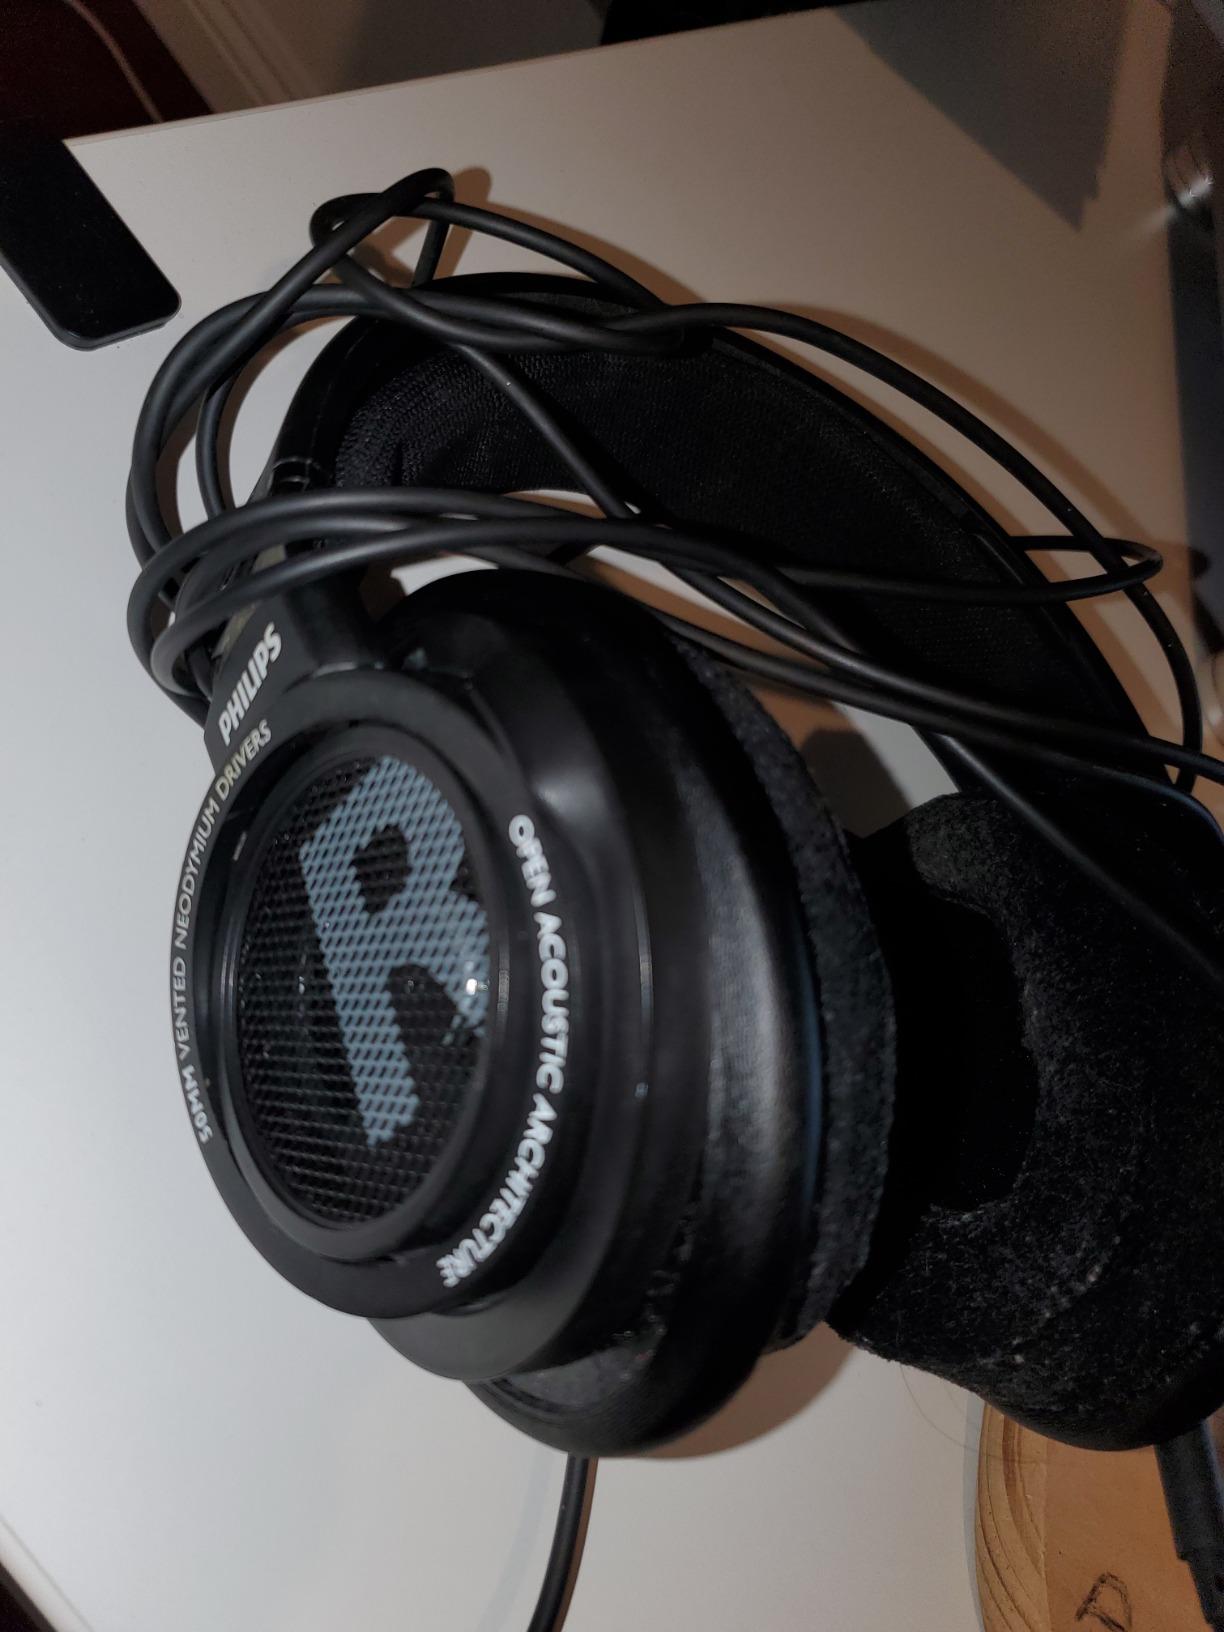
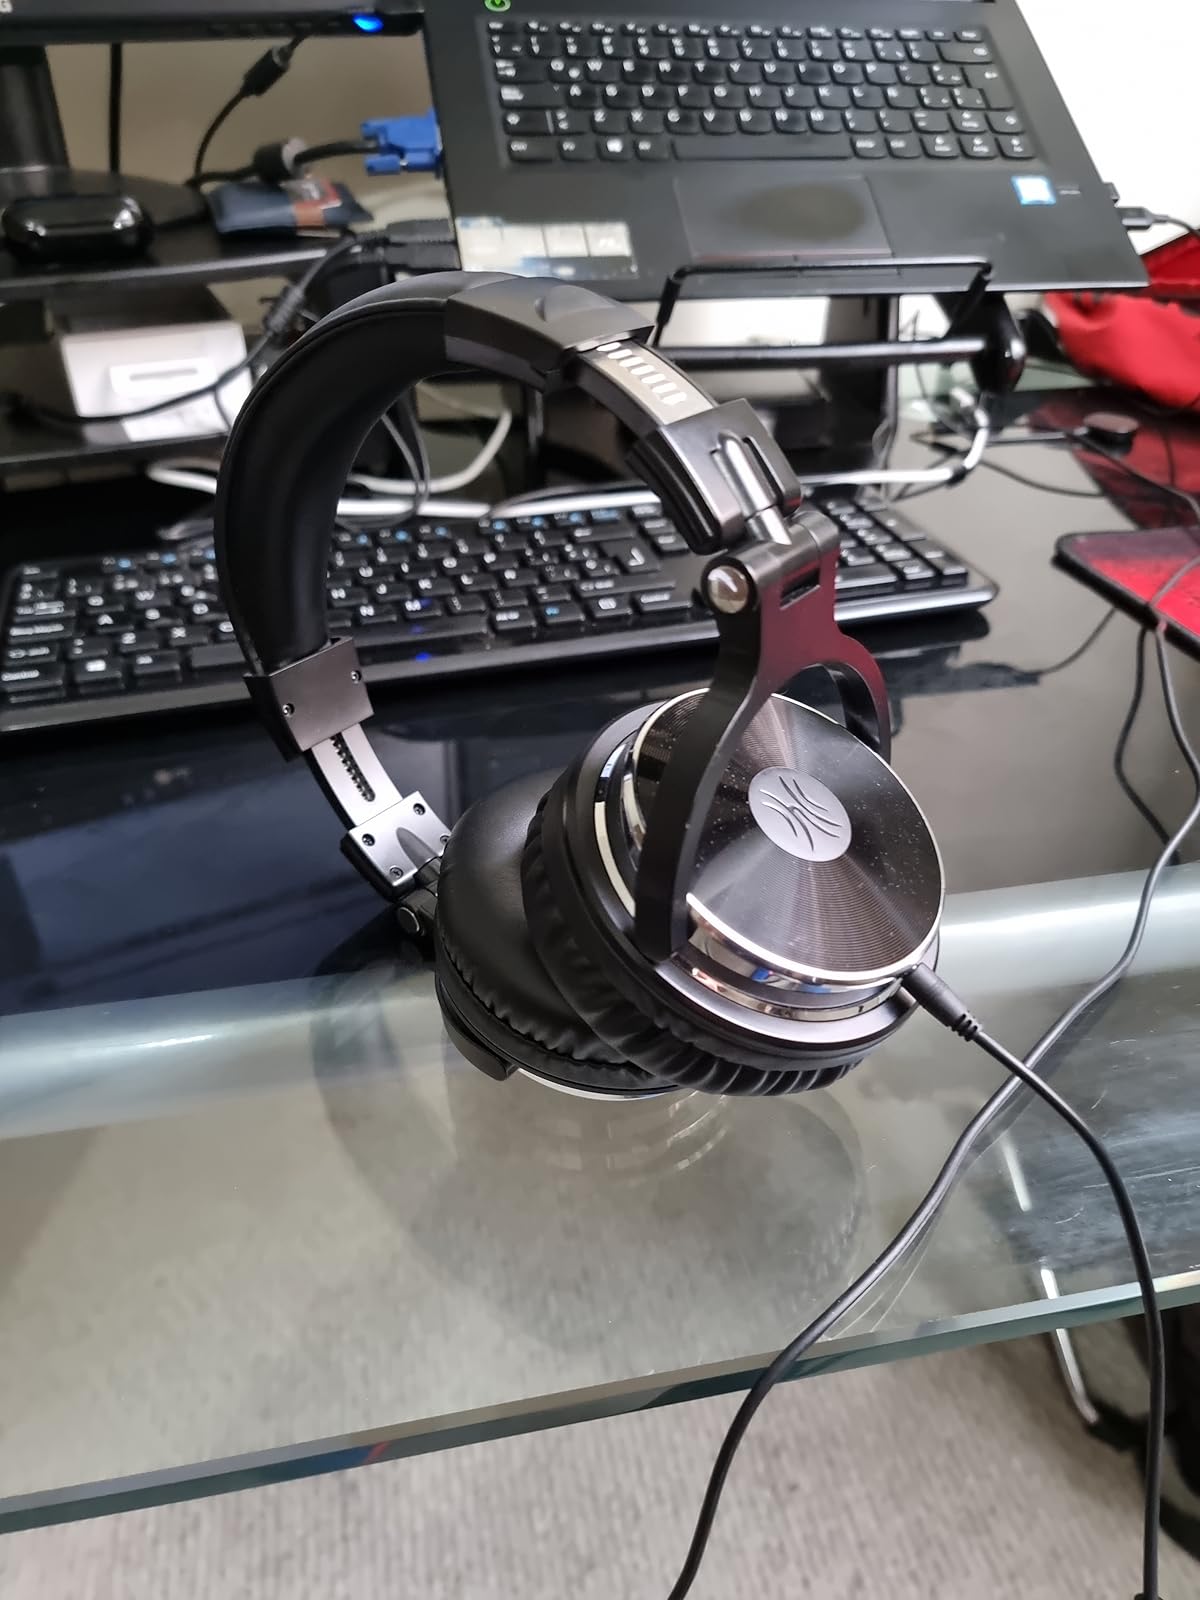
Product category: headphones
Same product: no